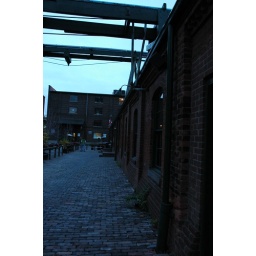
The patio of some bar in the Distillery District. The building was really nice